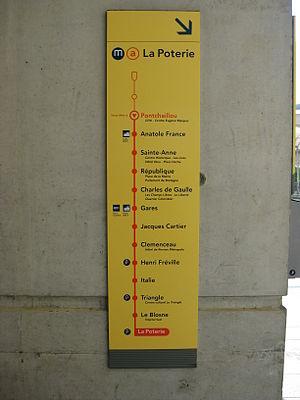
Métro Rennes Signalisation Jaune Ligne
La ligne A du métro de Rennes, ou ligne a selon la graphie officielle, est l'unique ligne du métro de Rennes. Son parcours traverse la ville de Rennes du nord-ouest au sud-est, reliant les stations J.F. Kennedy à La Poterie.